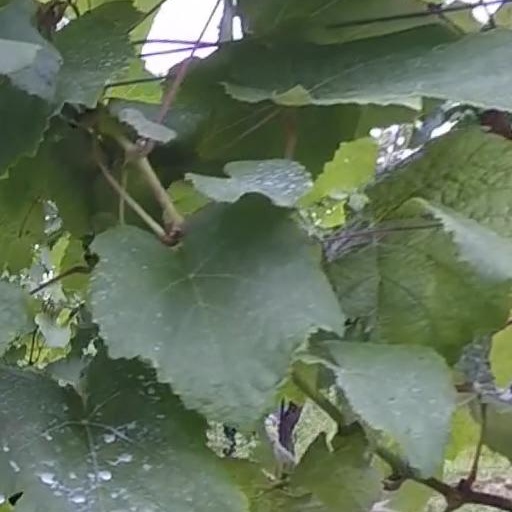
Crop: grape